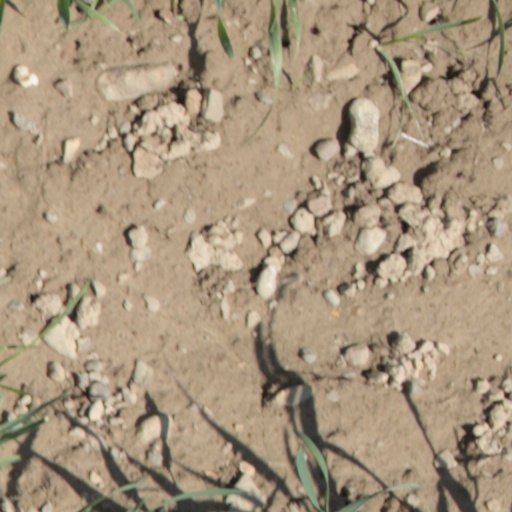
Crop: wheat